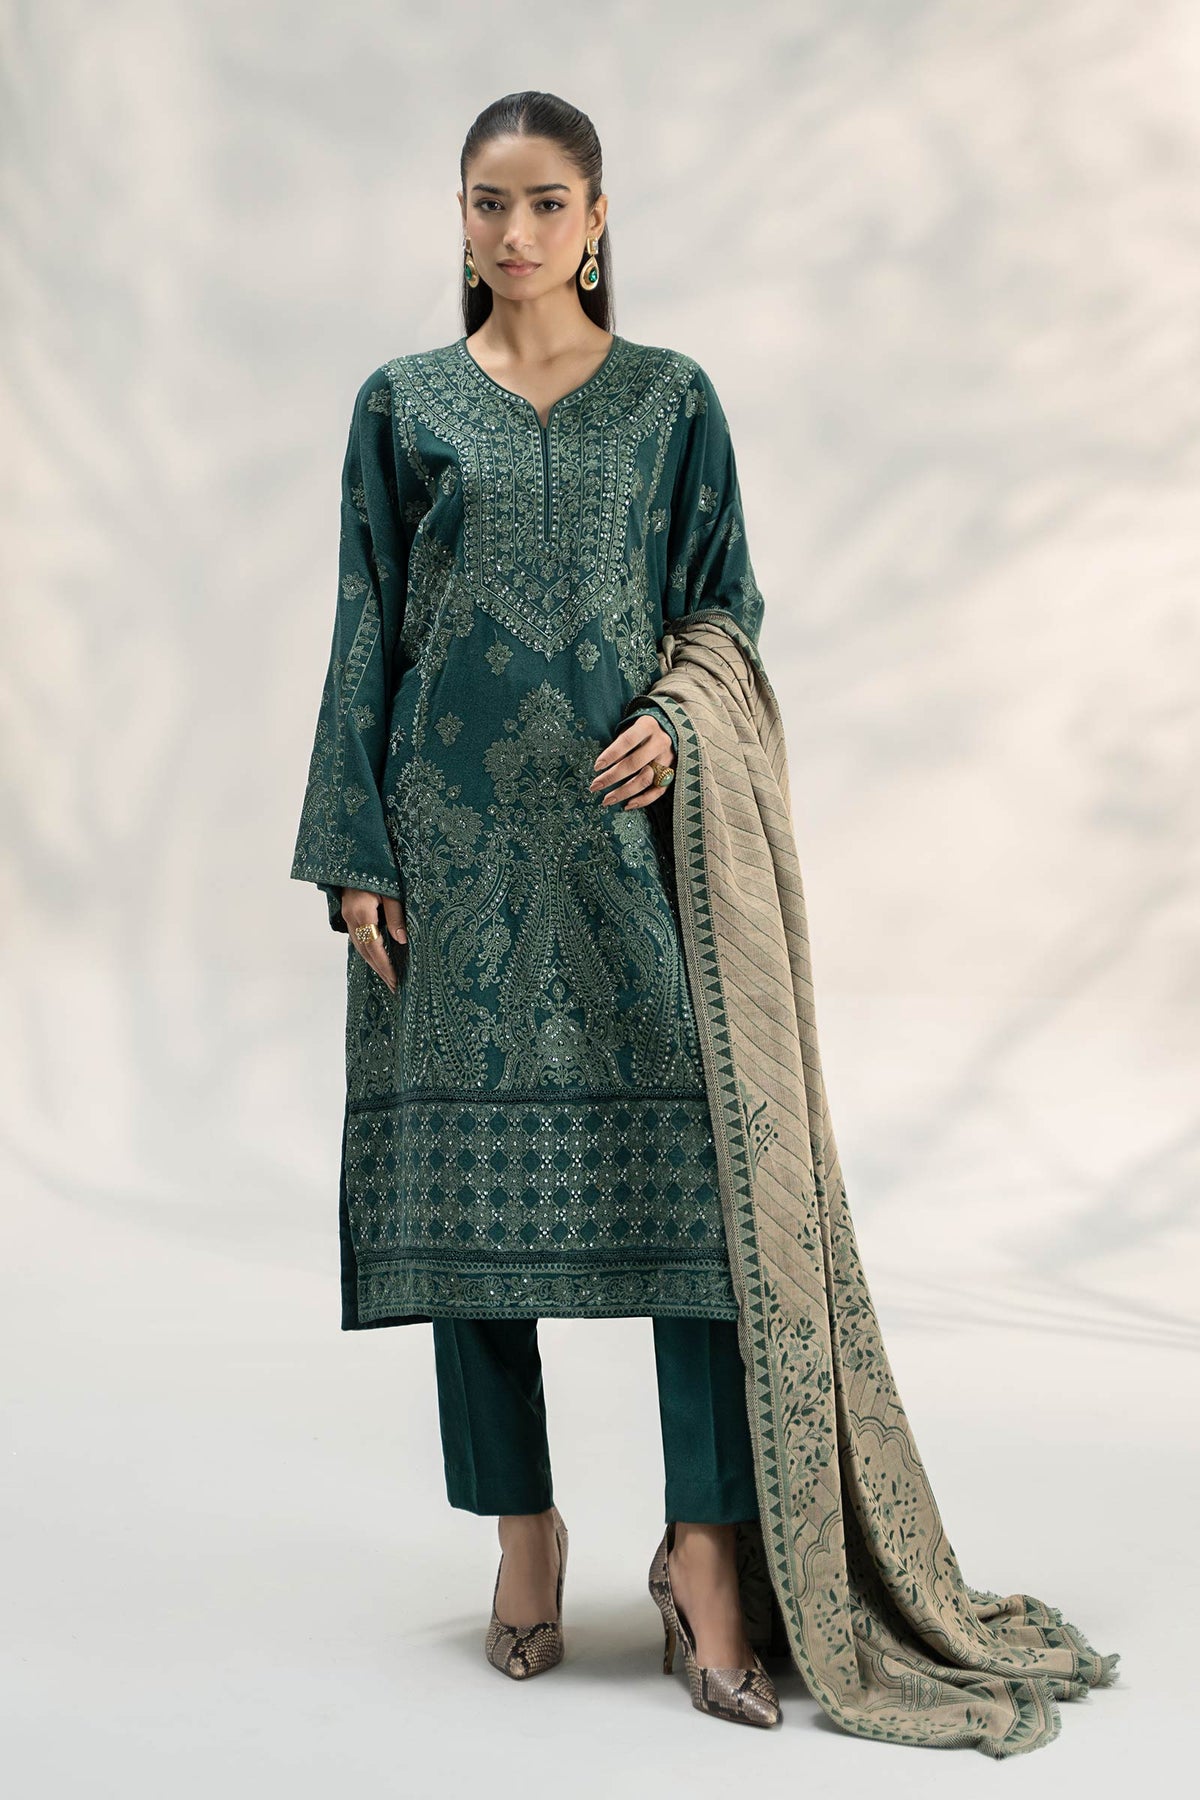
teal embroidered cotton suit